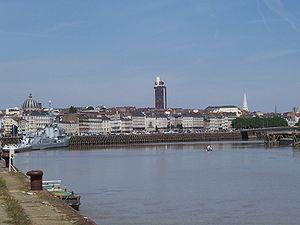
La France compte un certain nombre de gratte-ciel, mais leur nombre et leur taille reste très faible par rapport à l'ensemble des gratte-ciel de grande hauteur à travers le monde. À ce titre, les immeubles de grande hauteur commencent à partir de 28 m, sauf pour les immeubles à usage d'habitation, pour lesquels le seuil est de 50 m.
La tour Bretagne, qui a été inaugurée le 18 novembre 1976, est un immeuble de bureaux situé dans le centre-ville de Nantes, entre la place de Bretagne, les rues de l'Arche-Sèche et de l'Abreuvoir, et la place du Cirque.